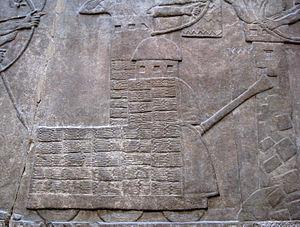
Le bélier est un engin de siège dont l’origine remonte à l’Antiquité et qui était utilisé pour enfoncer les murs des fortifications ou les portes.